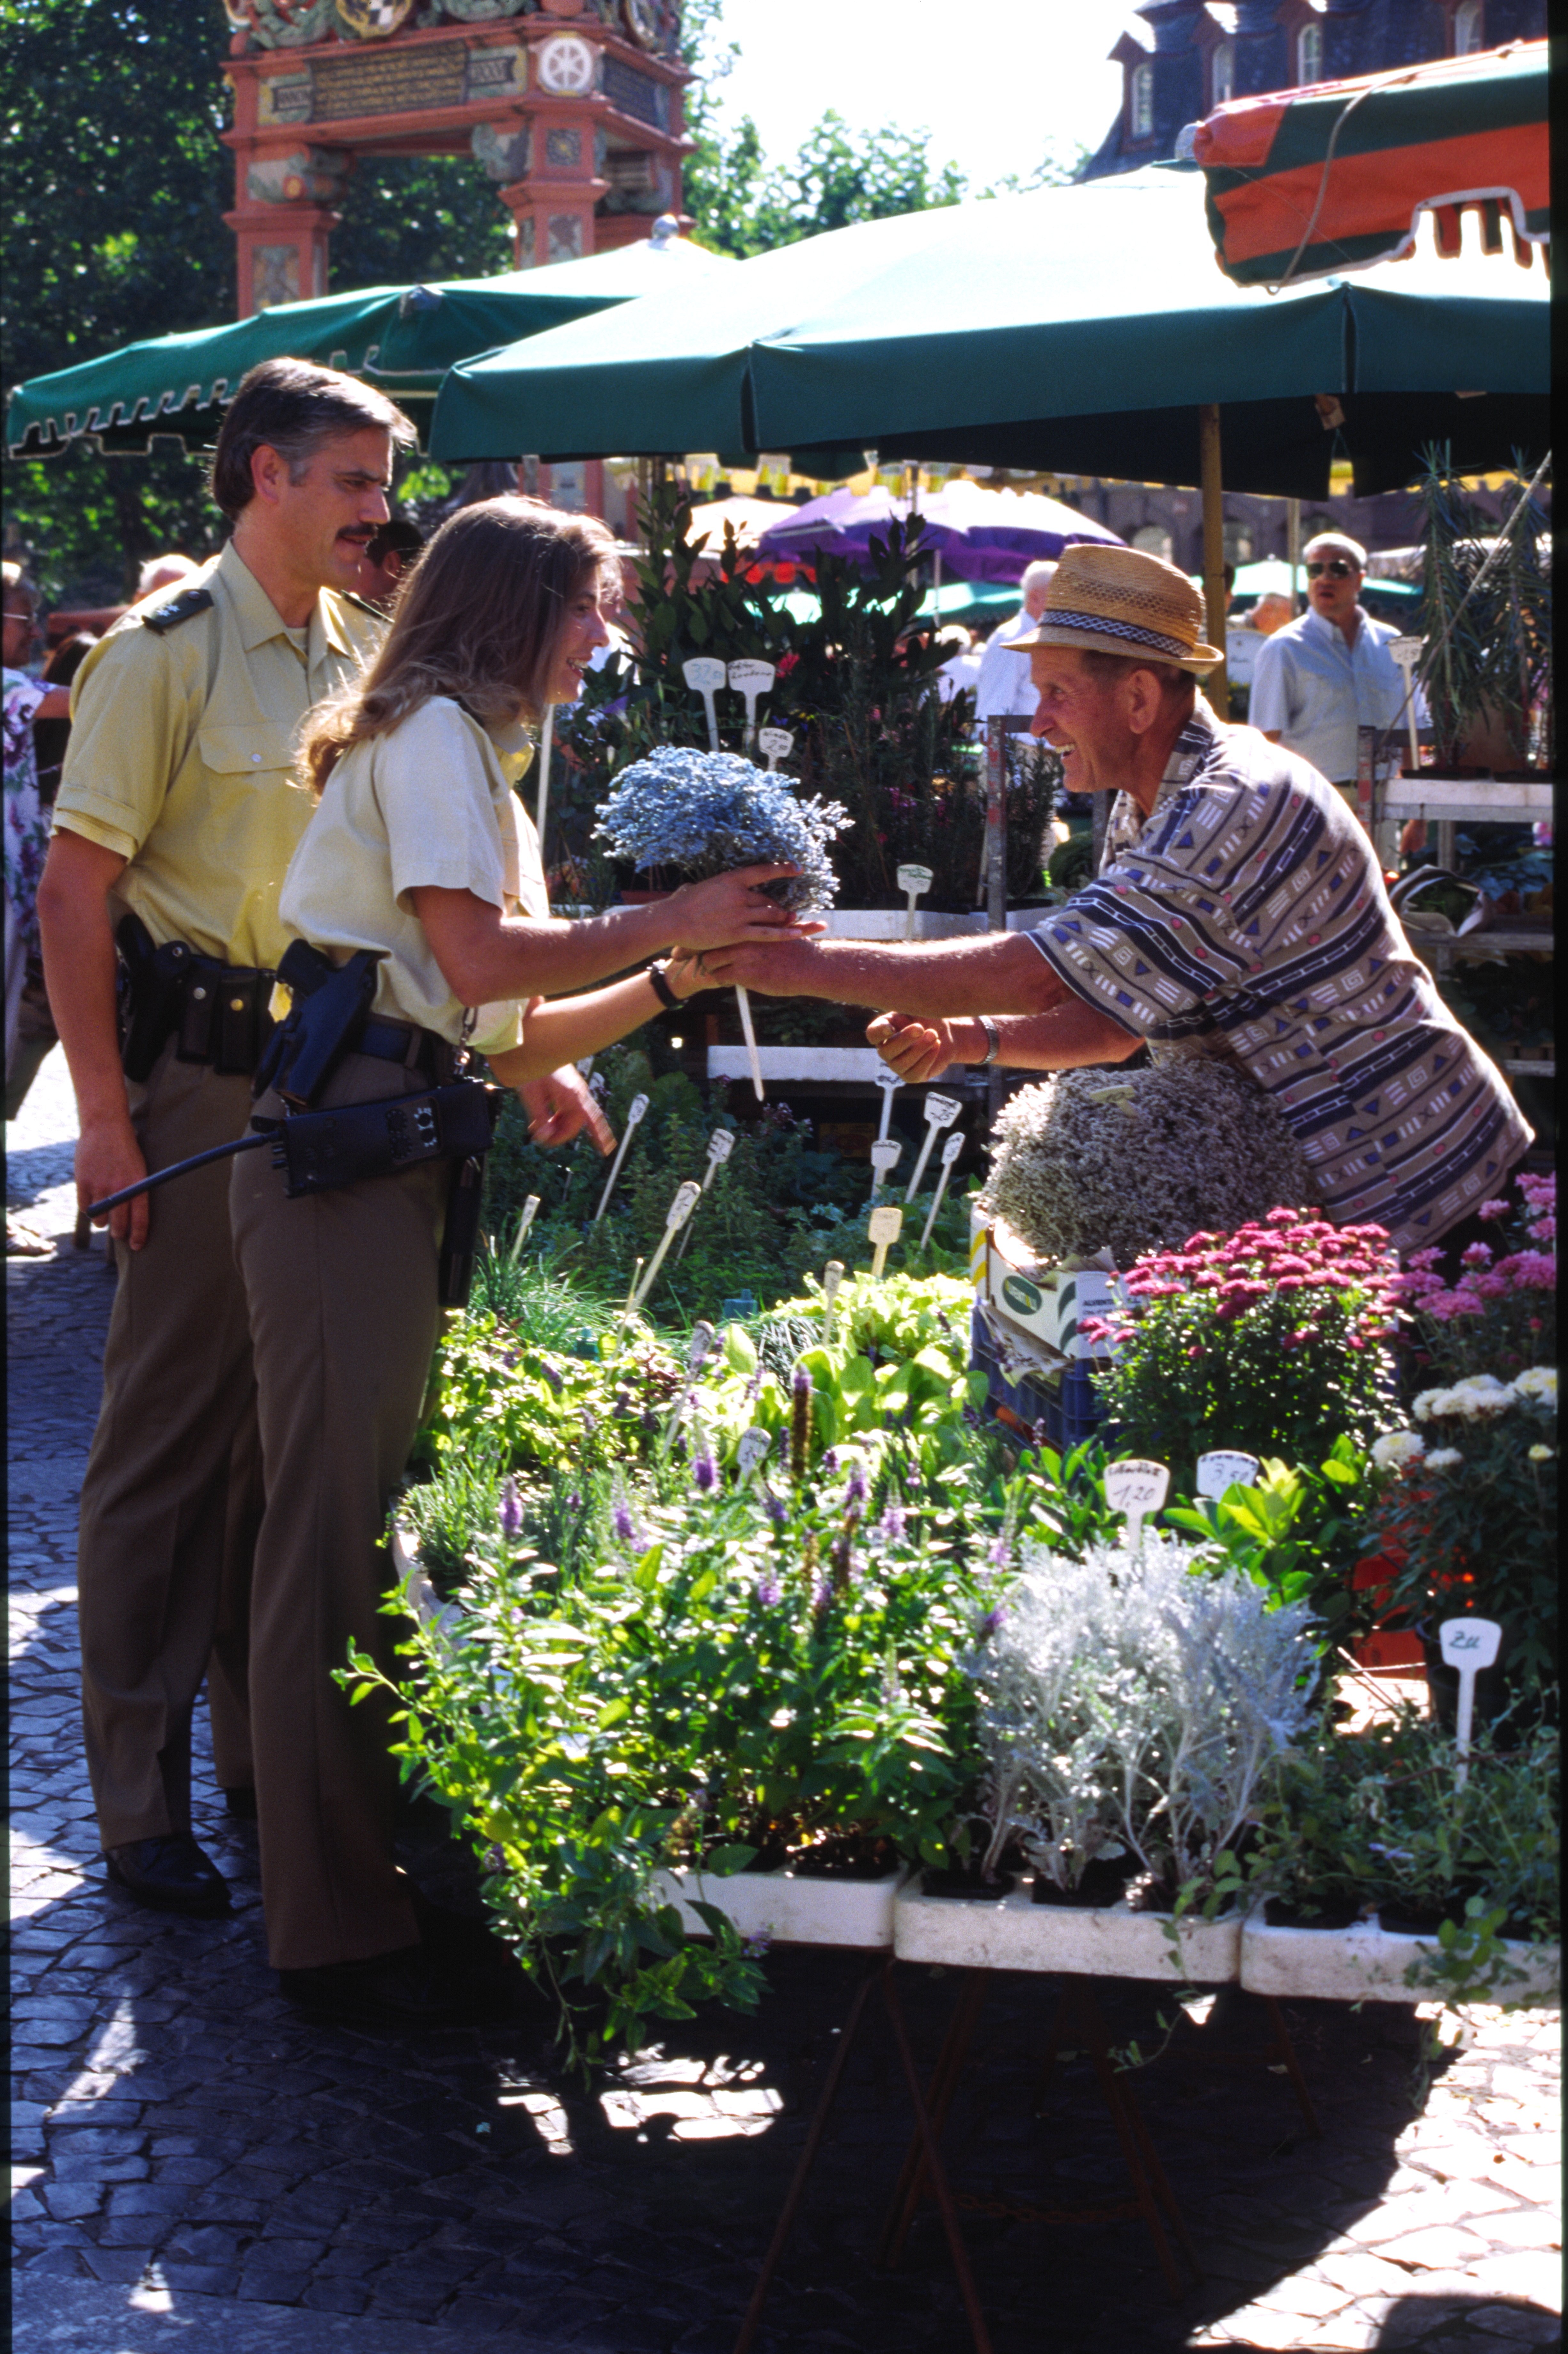
flower, market, marketplace, police, patrol, trust, contact, floristry, presence, friendliness, citizens